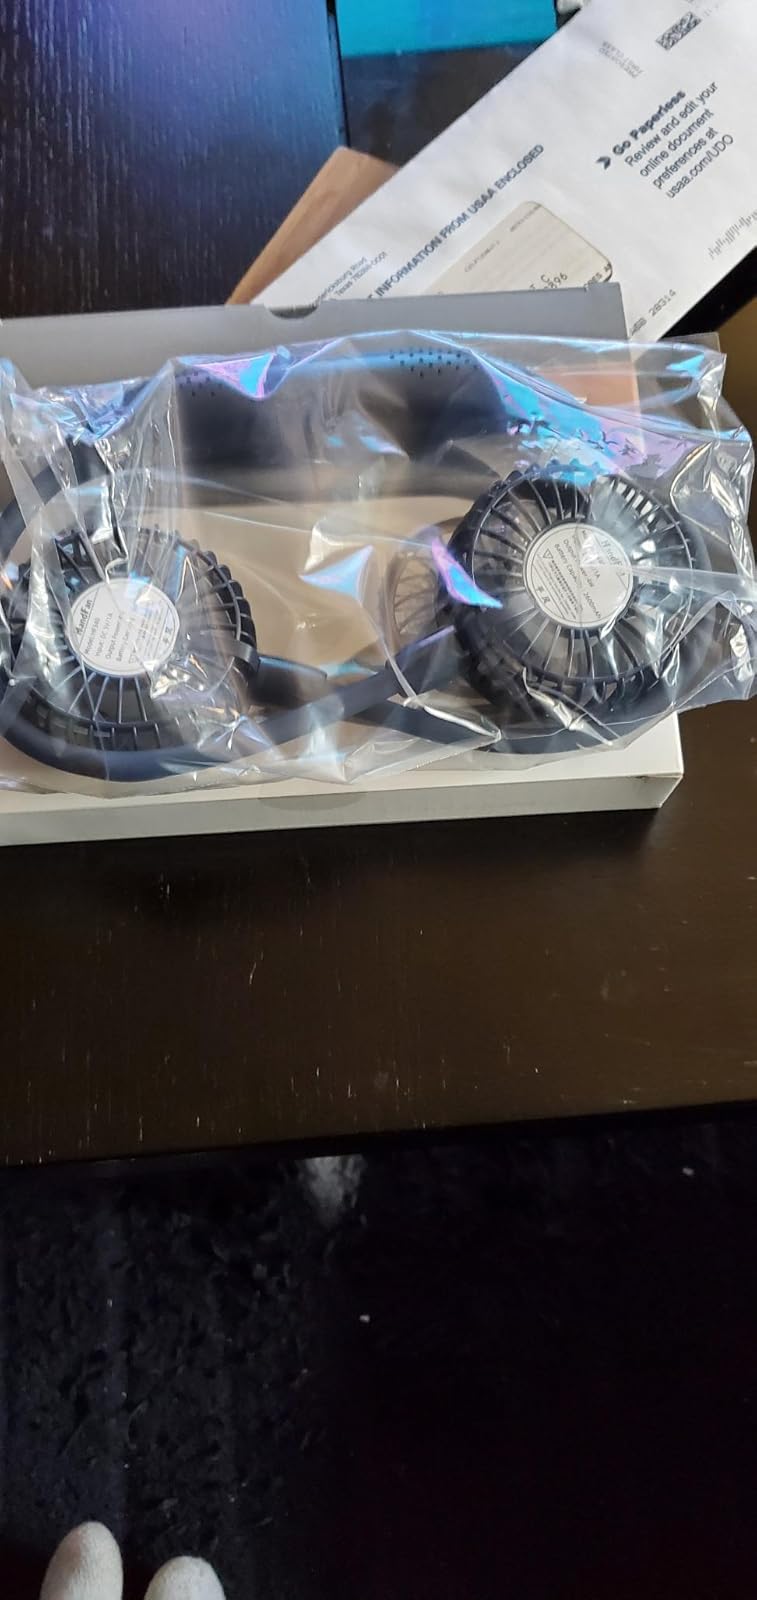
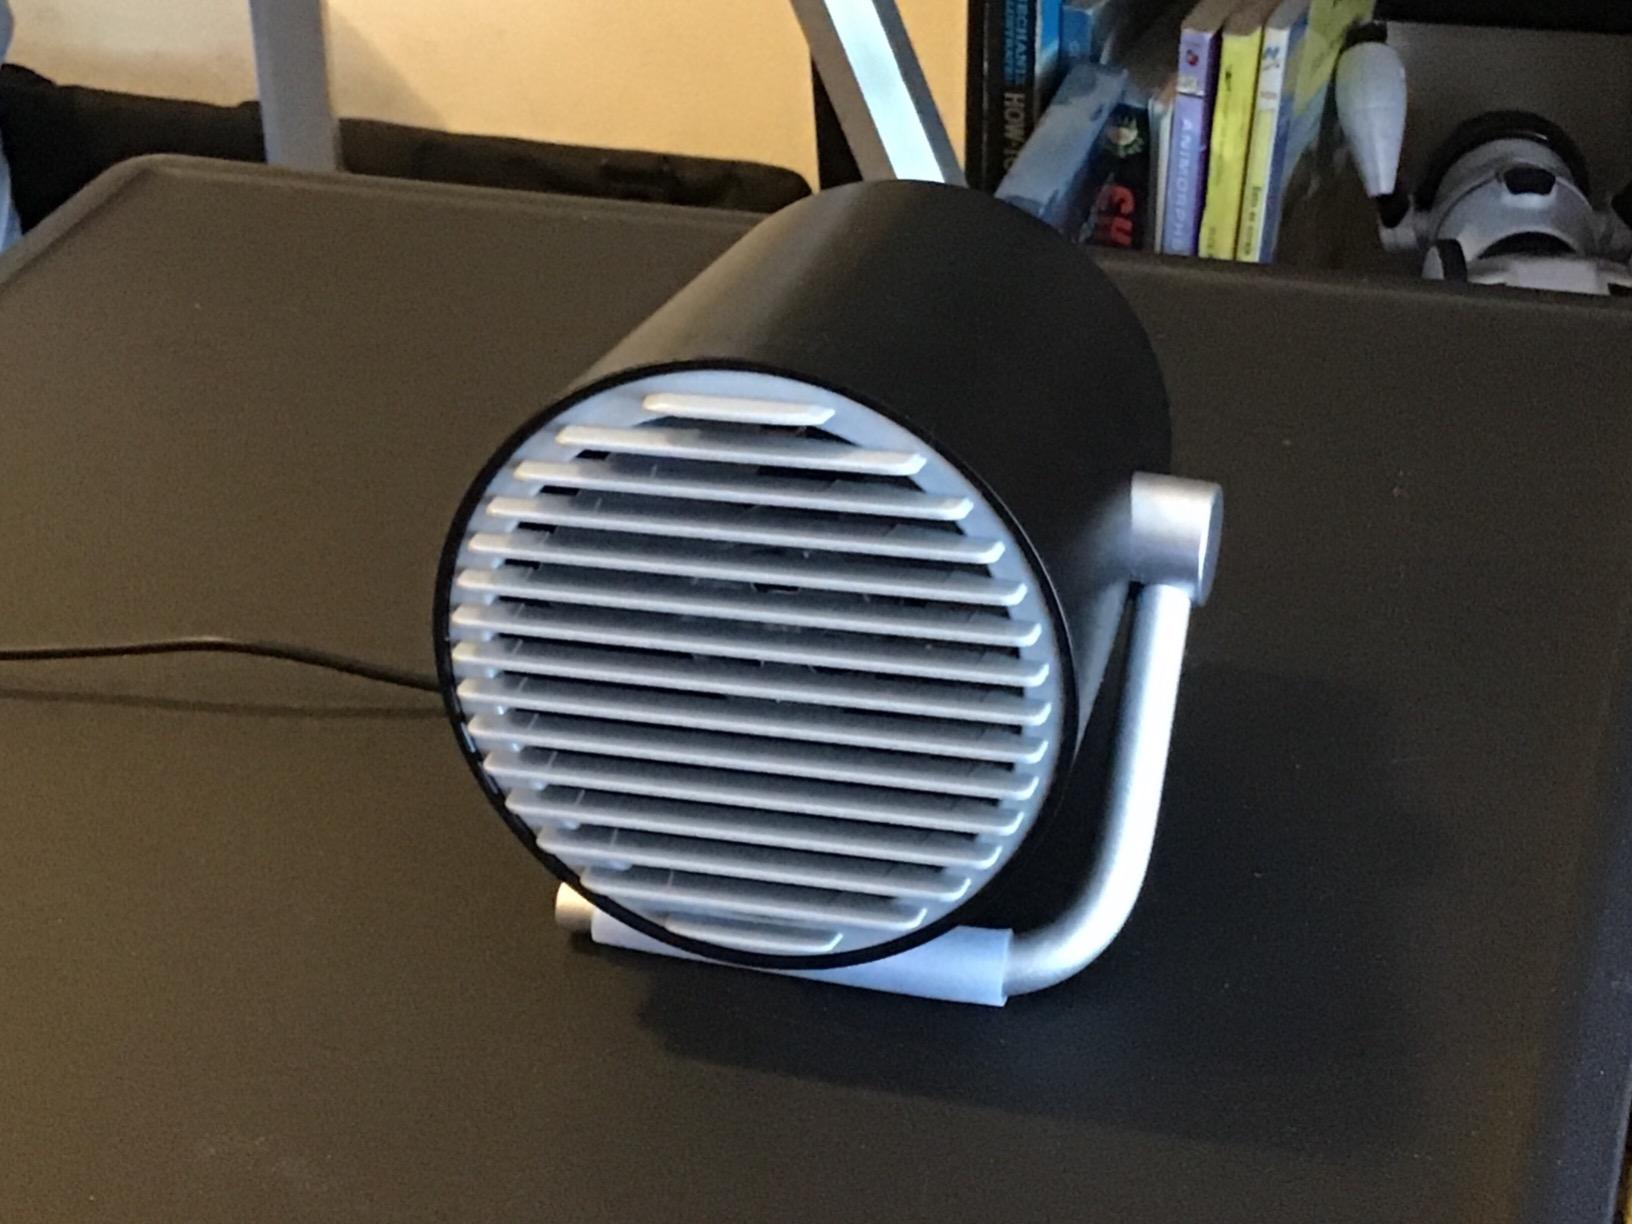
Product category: fan
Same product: no